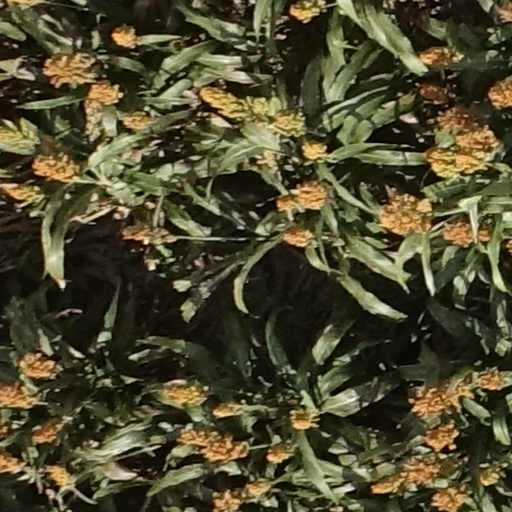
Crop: sorghum